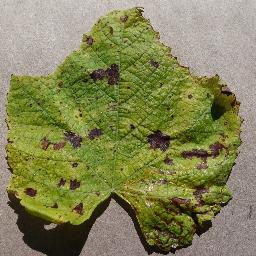
Label: Grape___Leaf_blight_(Isariopsis_Leaf_Spot)